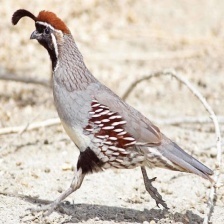
Species: GAMBELS QUAIL
Scientific name: CALLIPEPLA GAMBELII
ImageNet parent category: quail